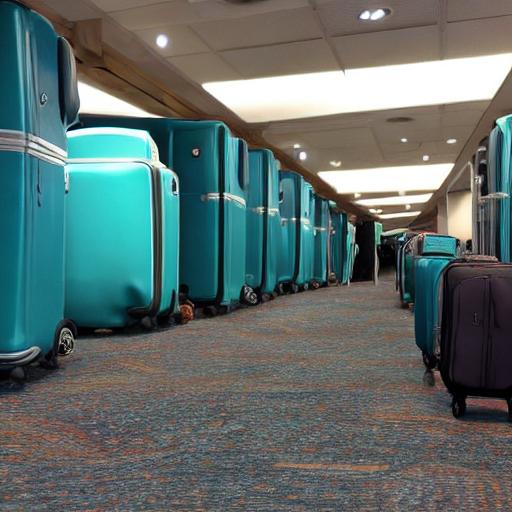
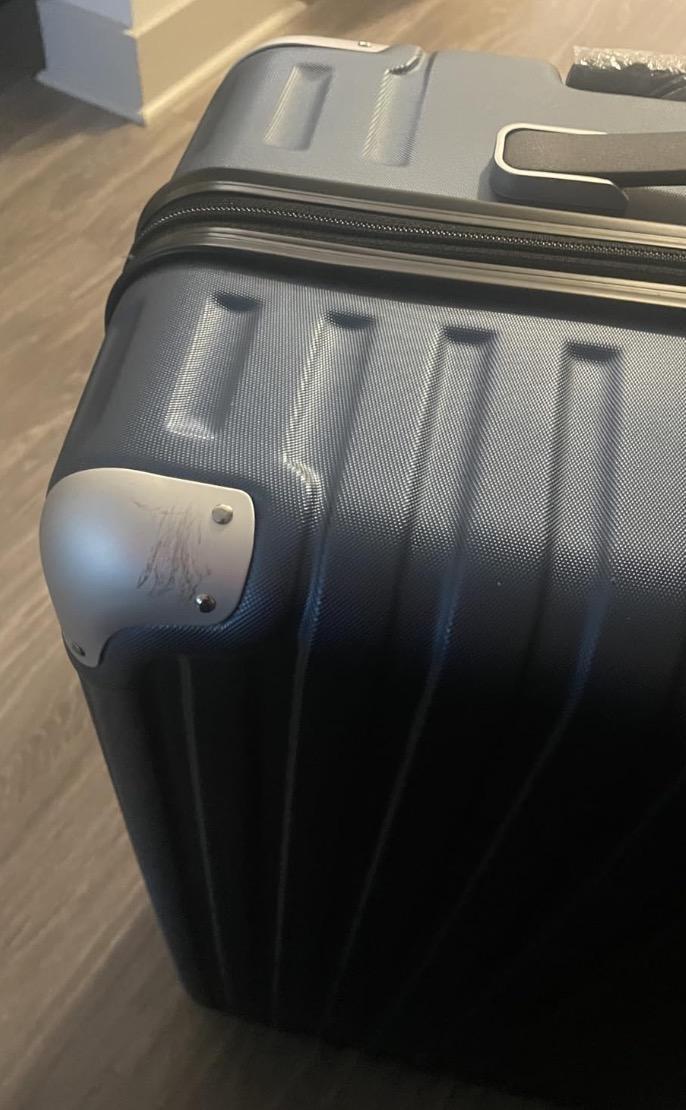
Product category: items_tea
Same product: no